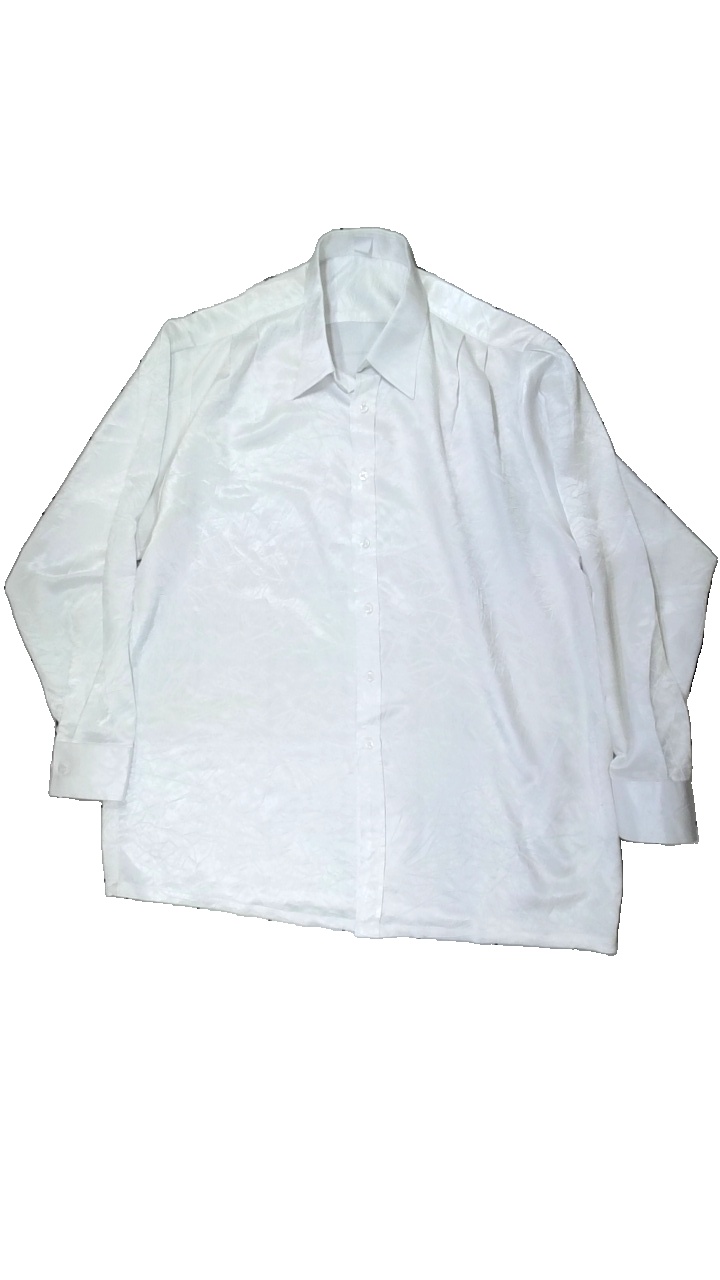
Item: Pajamas (Ladies)
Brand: Missing
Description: White pajama shirt from unknown brand, unknown size. Poor condition.
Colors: White
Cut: Regular
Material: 100% poly
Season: All
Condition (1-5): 2
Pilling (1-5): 5
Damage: stains
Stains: Major
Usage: Recycle
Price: <50